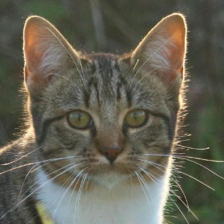
Label: animals